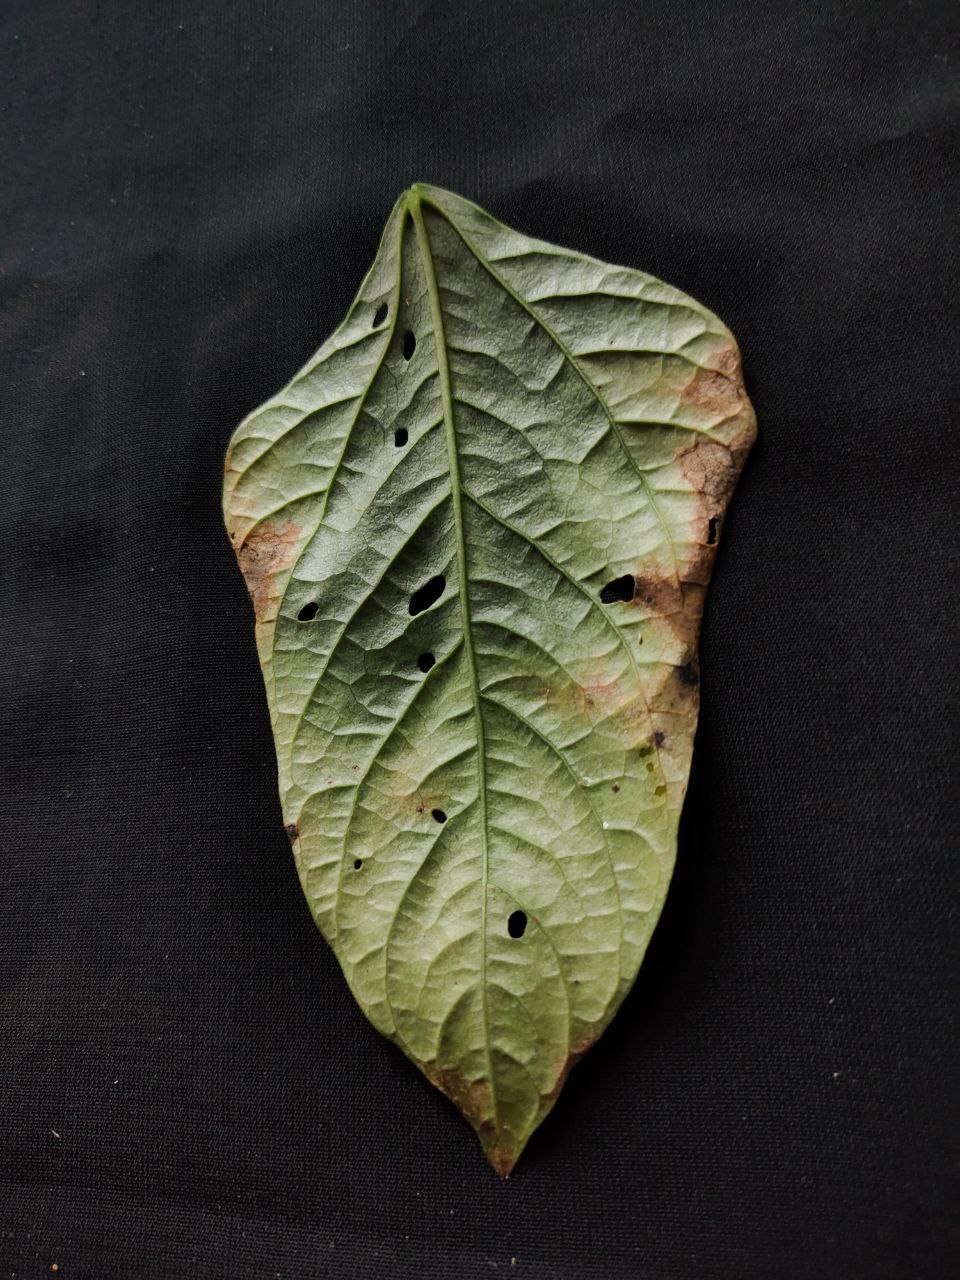
Crop: cowpea
Leaf condition: Bacterial wilt